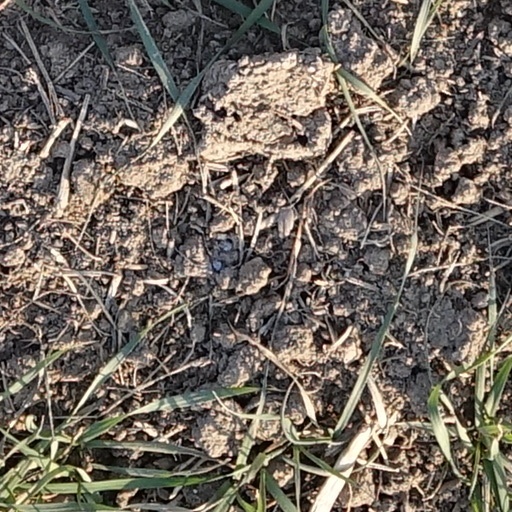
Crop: wheat